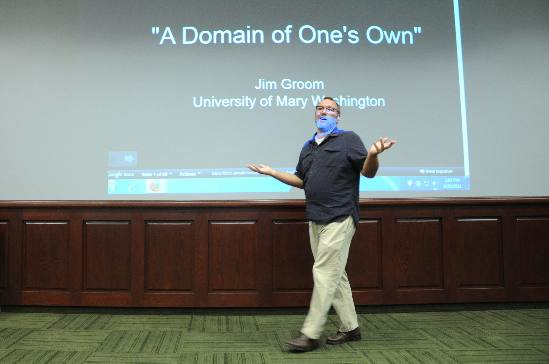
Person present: Yes